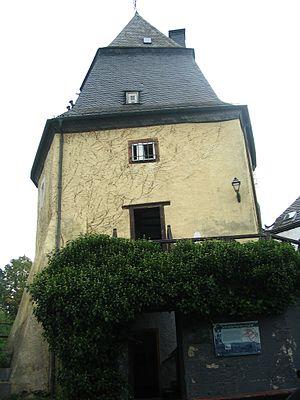
Simmern/Hunsrück est une municipalité et chef-lieu du Verbandsgemeinde Simmern, dans l'arrondissement de Rhin-Hunsrück, en Rhénanie-Palatinat, dans l'ouest de l'Allemagne.